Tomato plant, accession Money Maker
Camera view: vertical (180 deg); turntable rotation: 180 degrees
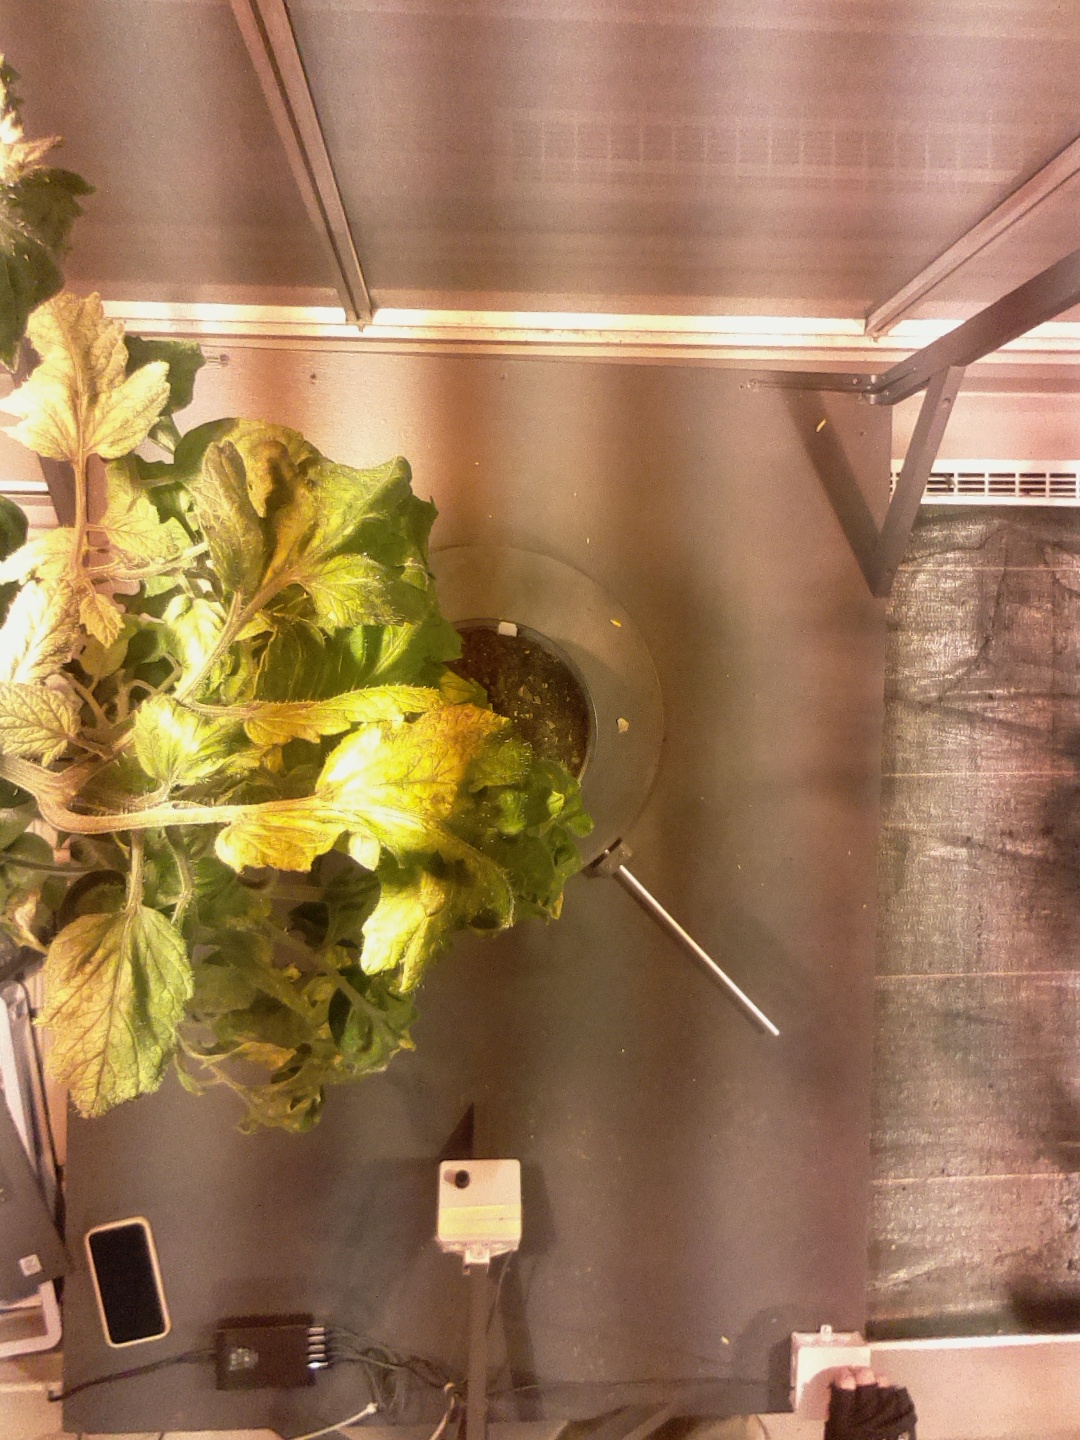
BBCH growth stage 74: 40%-50% of final fruit size